Rana rupta et bos

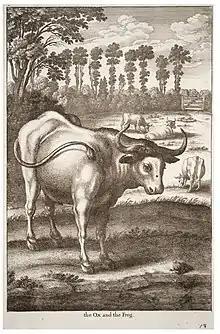
The Ox and the Frog, Wenceslaus Hollar, 17th century

Rana rupta et bos ("The Frog that exploded, and the ox") is a Latin retelling from the "Liber primus" of the "Fabulae" (1:24) of the Roman poet Phaedrus (1st century); the Latin text is itself based on The Frog and the Ox, one of Aesop's Fables.